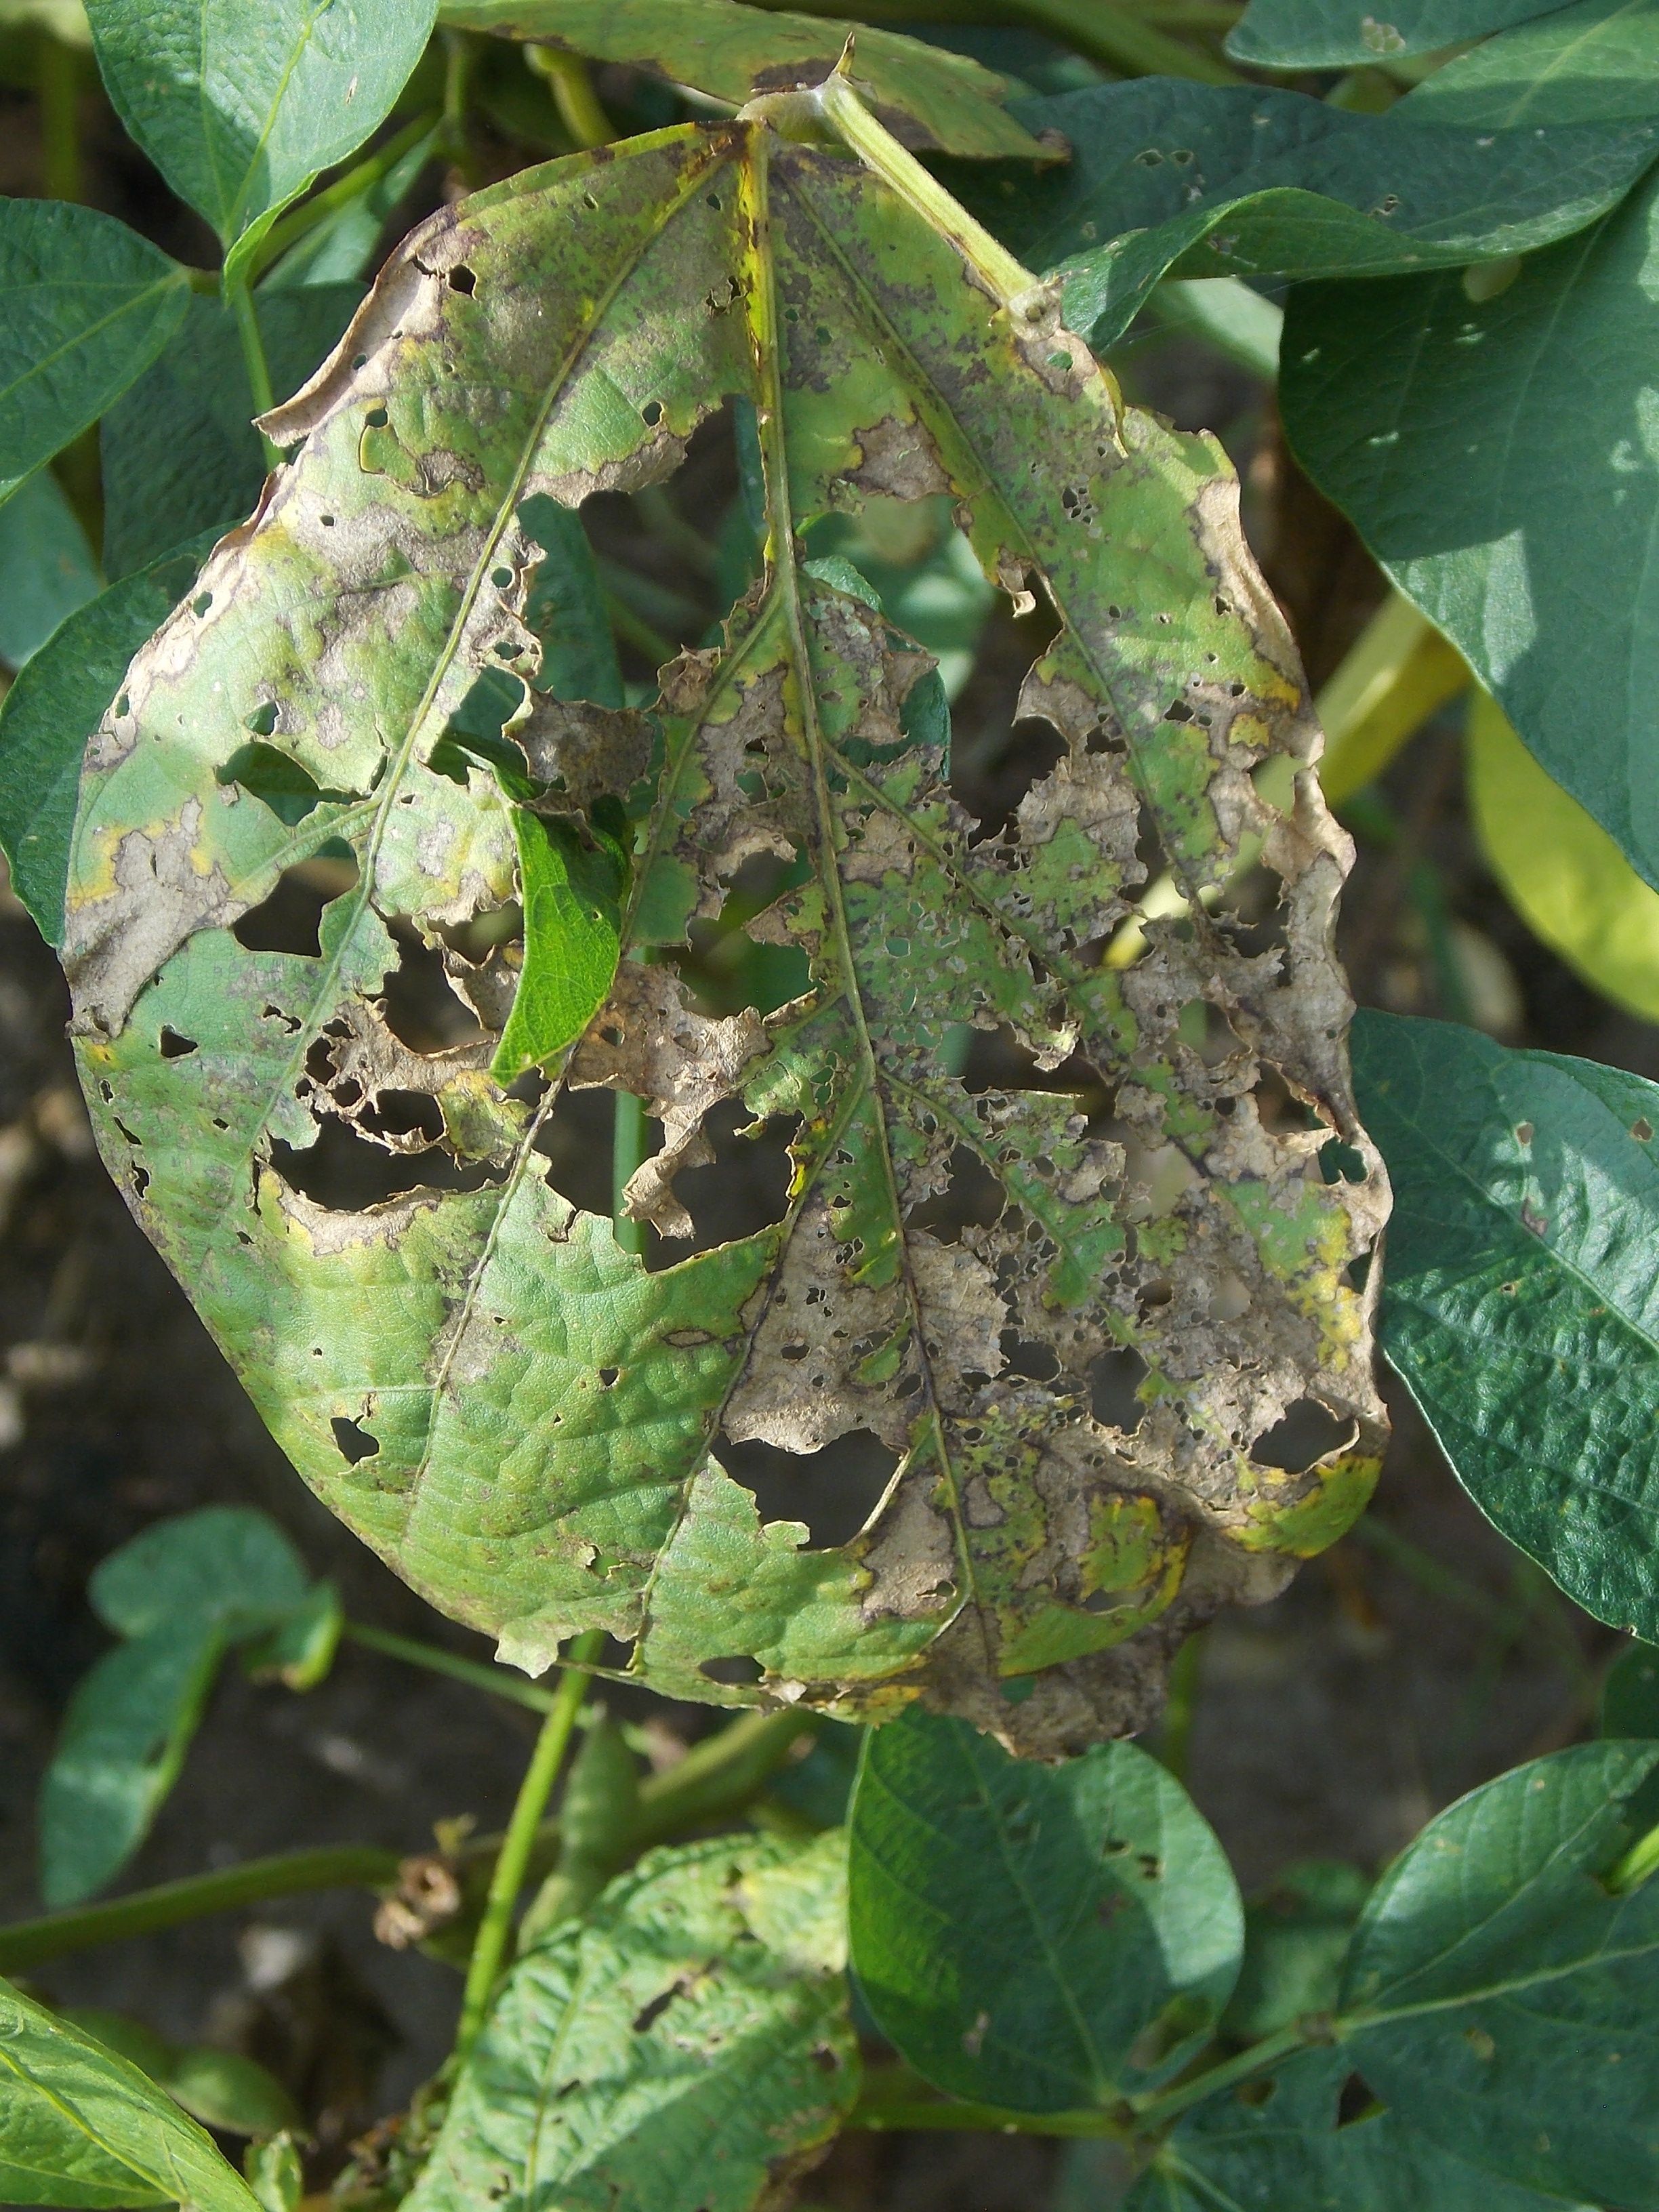
Label: Disease